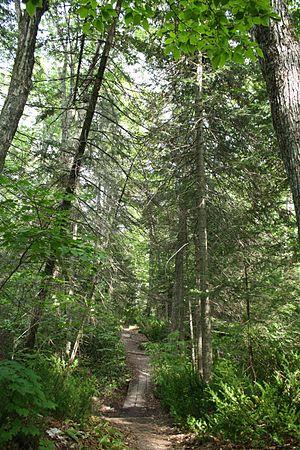
'Raspberry Island est l'une des îles des Apôtres du lac Supérieur, dans le nord du Wisconsin.